Dolphin Club (San Francisco)

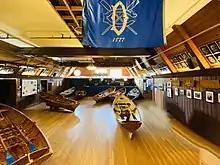
Boathouse room showing single position row boats

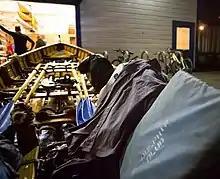
Dolphin Club rowboat in early morning light with oars and flotation seats

The Dolphin Club has more than 34 wooden, fiberglass and carbon rowboats, almost all with sliding seats. The club also has kayaks, standup paddleboards, and motorized zodiacs. Among the wooden boats, the most often rowed is the Kohlenberg, Mo-B, and Lifthrasir, respectively. The Kohlenberg was rowed 136 times in 2023, or about once every 3 days.